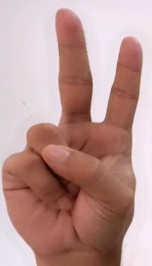
ASL sign: V